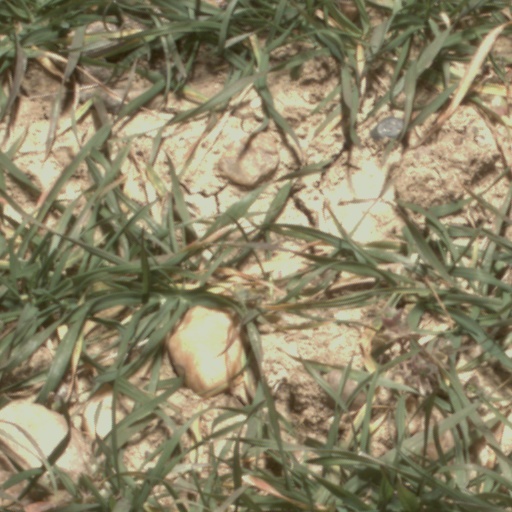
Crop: wheat